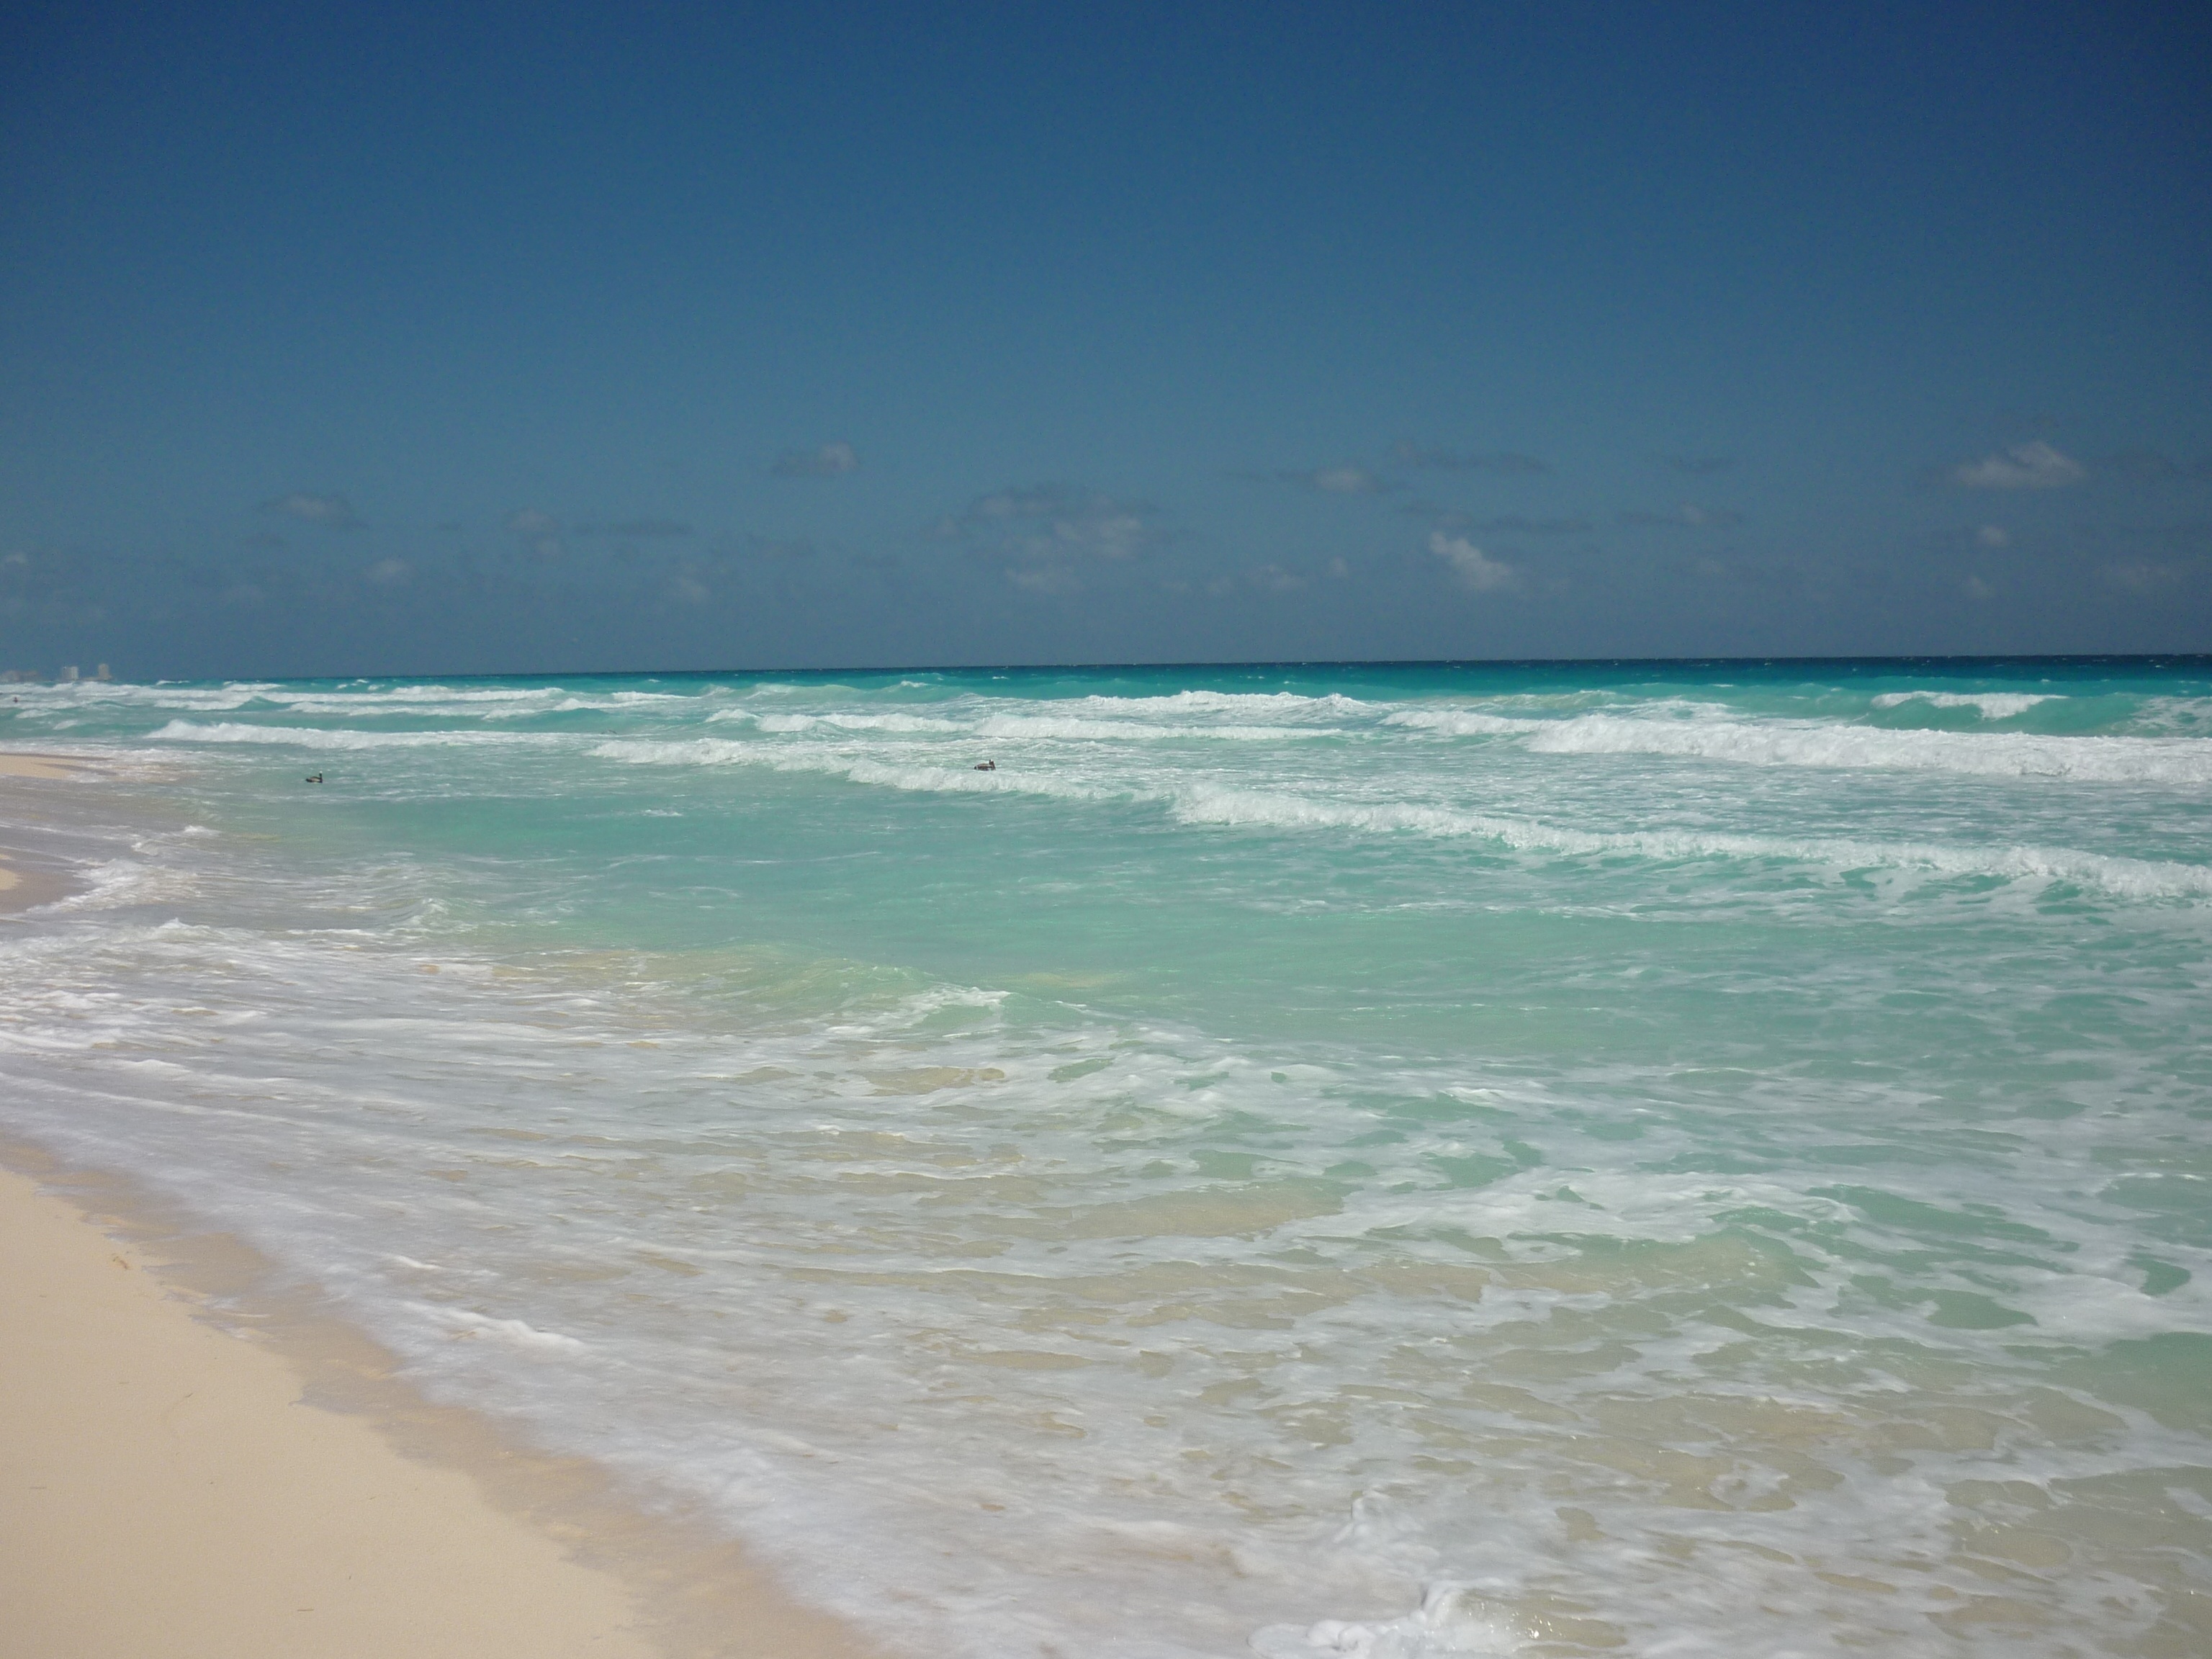
beach, sea, coast, water, sand, ocean, horizon, shore, wave, summer, vacation, body of water, mexico, azure, cape, wind wave